Marco Lusini

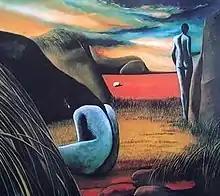
One of Lusini's later works, reflecting his theme of the female form.

Marco Lusini (8 September 1936 in Siena – 3 October 1989 in Florence) was an Italian artist who worked in painting, sculpture, photography, and poetry. Born in Siena, he attended art school before relocating to Florence in 1960. Here, he involved himself in the "Bazzechi" photographic studio before becoming well known as a painter. He actively contributed to the city's cultural life, thereby becoming a friend and collaborator to such writers and poets as Mario Luzi, Alessandro Parronchi, Elvio Natali, Piero Santi, Elio Filippo Accrocca, Enzo Carli, Alfonso Gatto, Giulio Guberti, Franco Solmi, Carlo Segala, and Claudio Spadoni. He achieved fame throughout Italy and internationally.